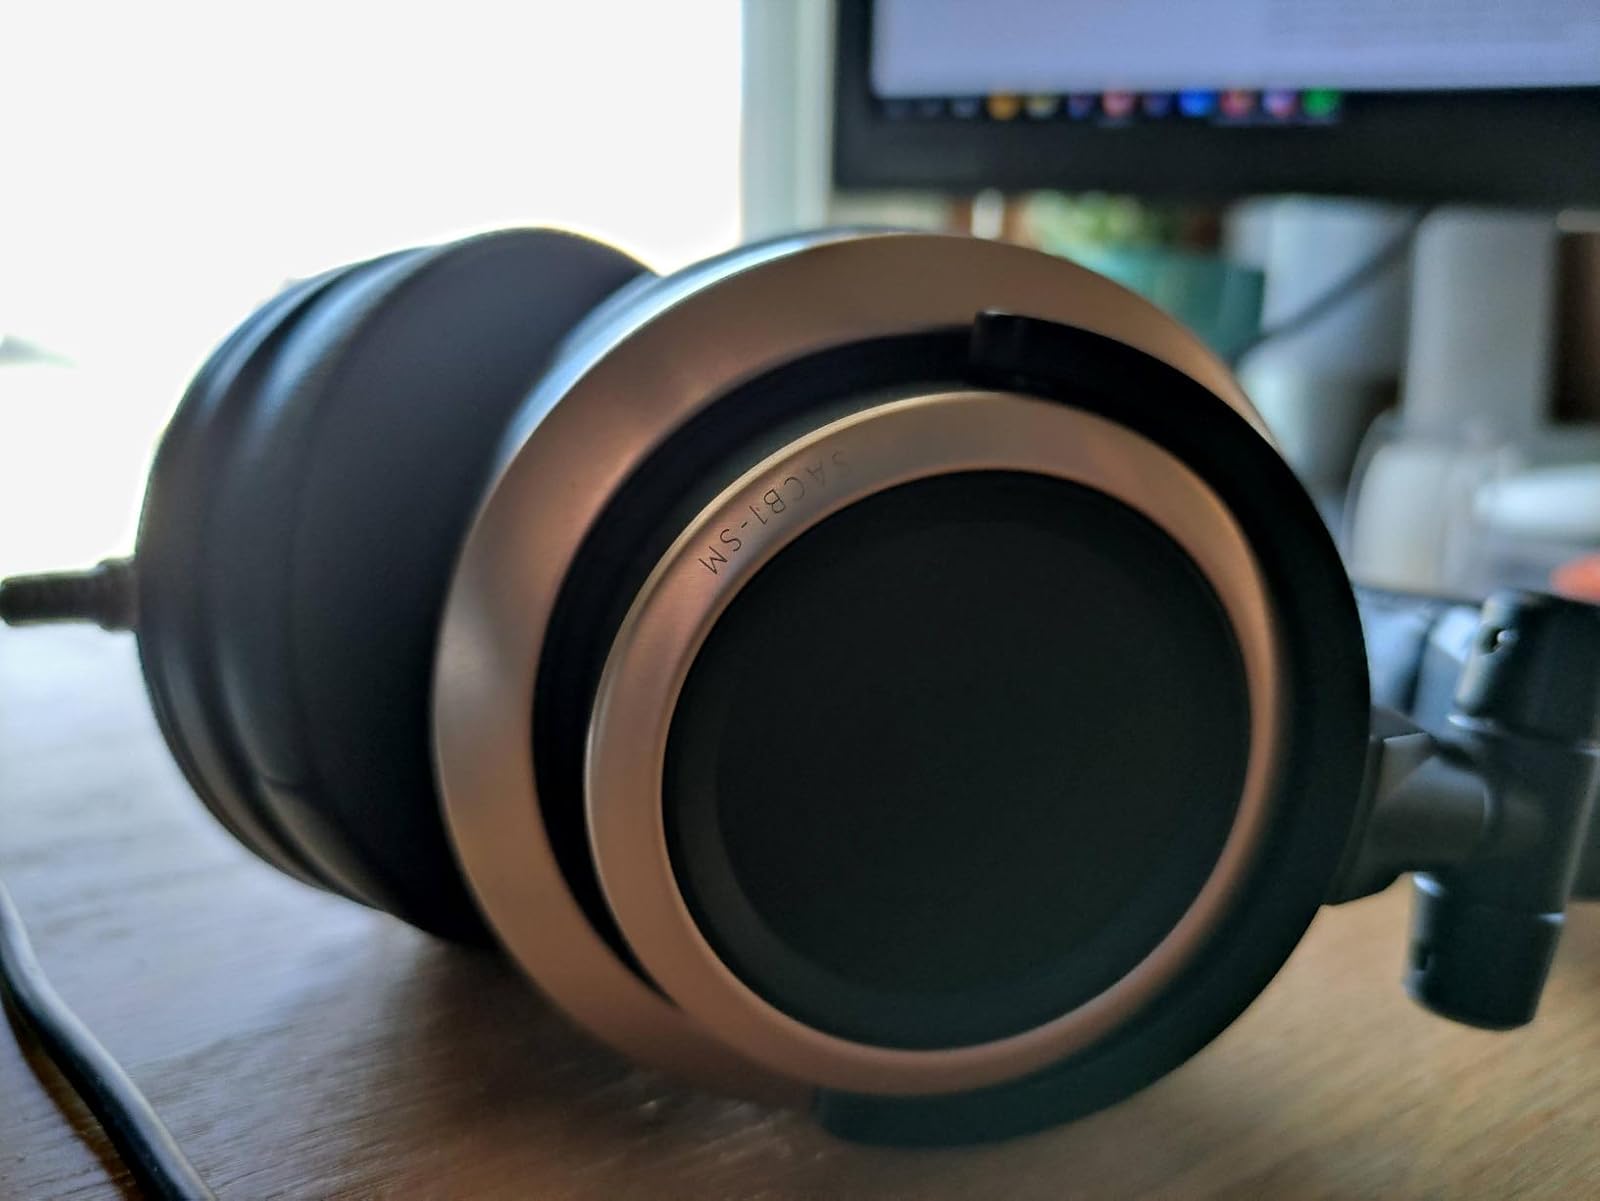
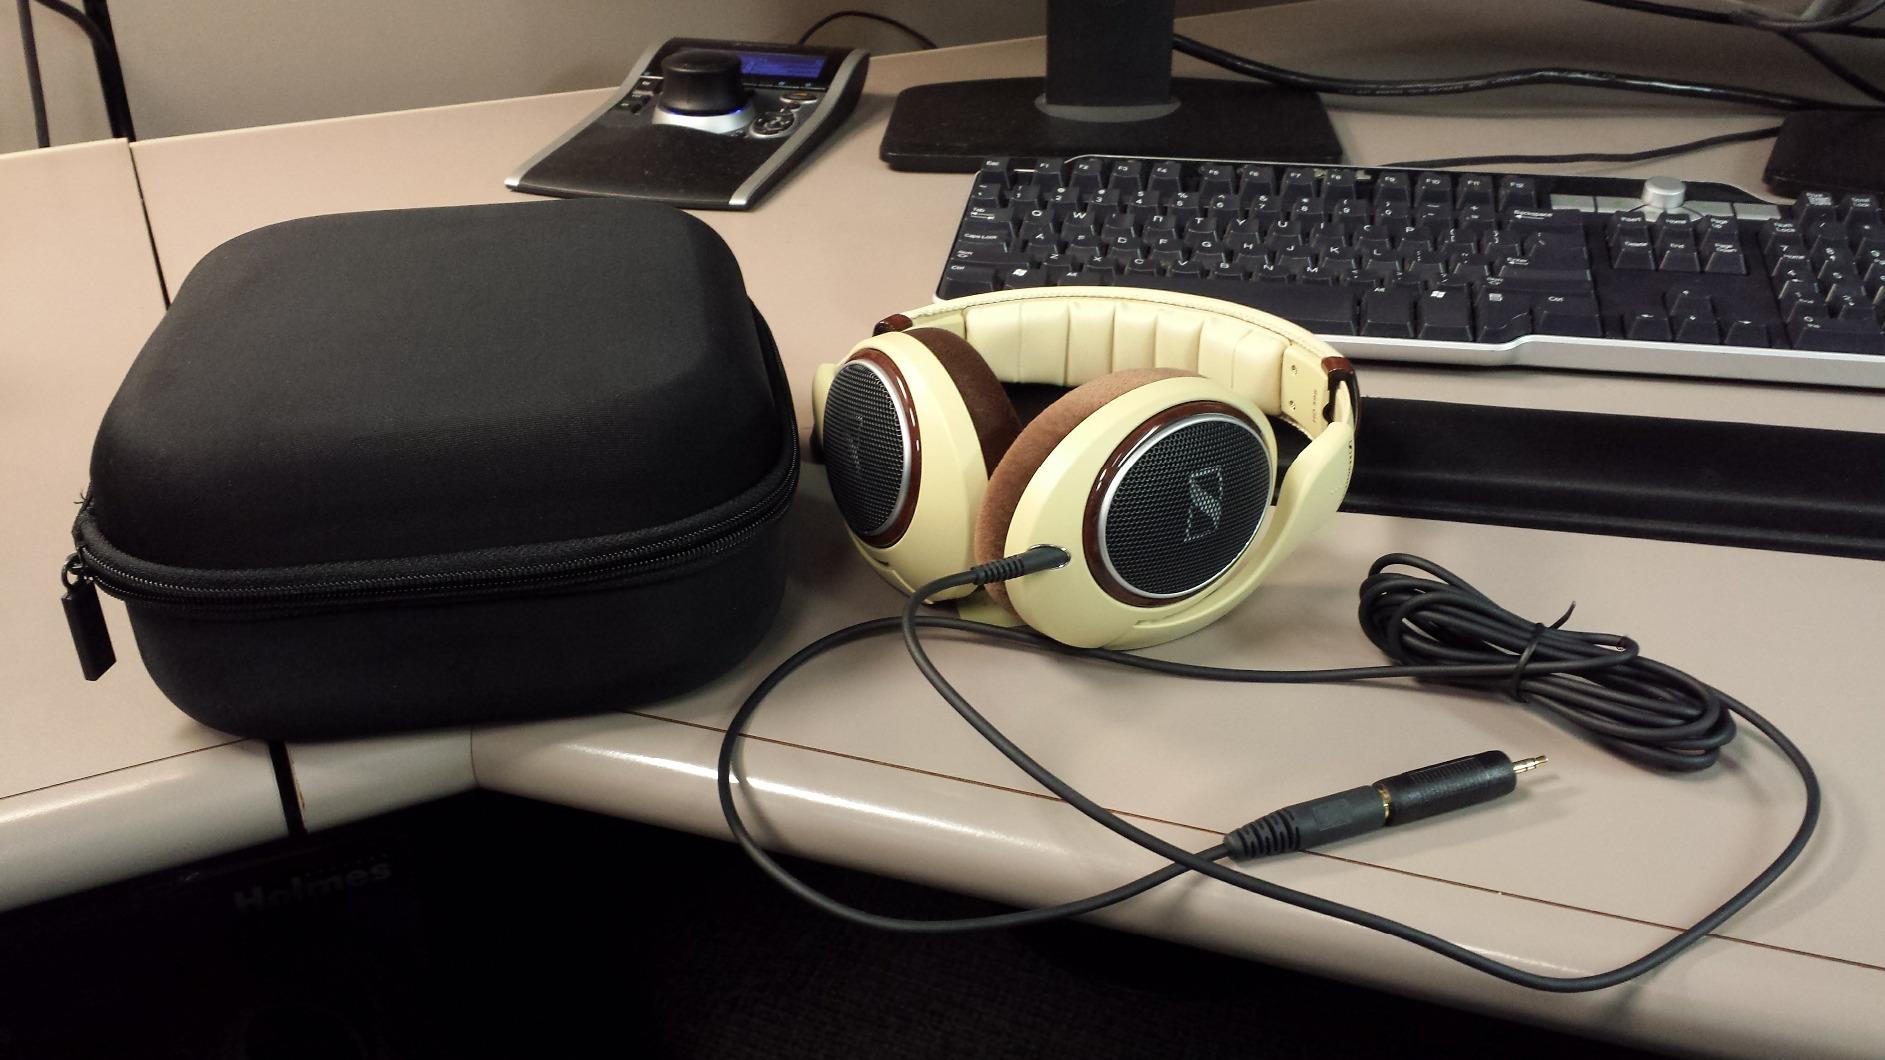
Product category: headphones
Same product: no